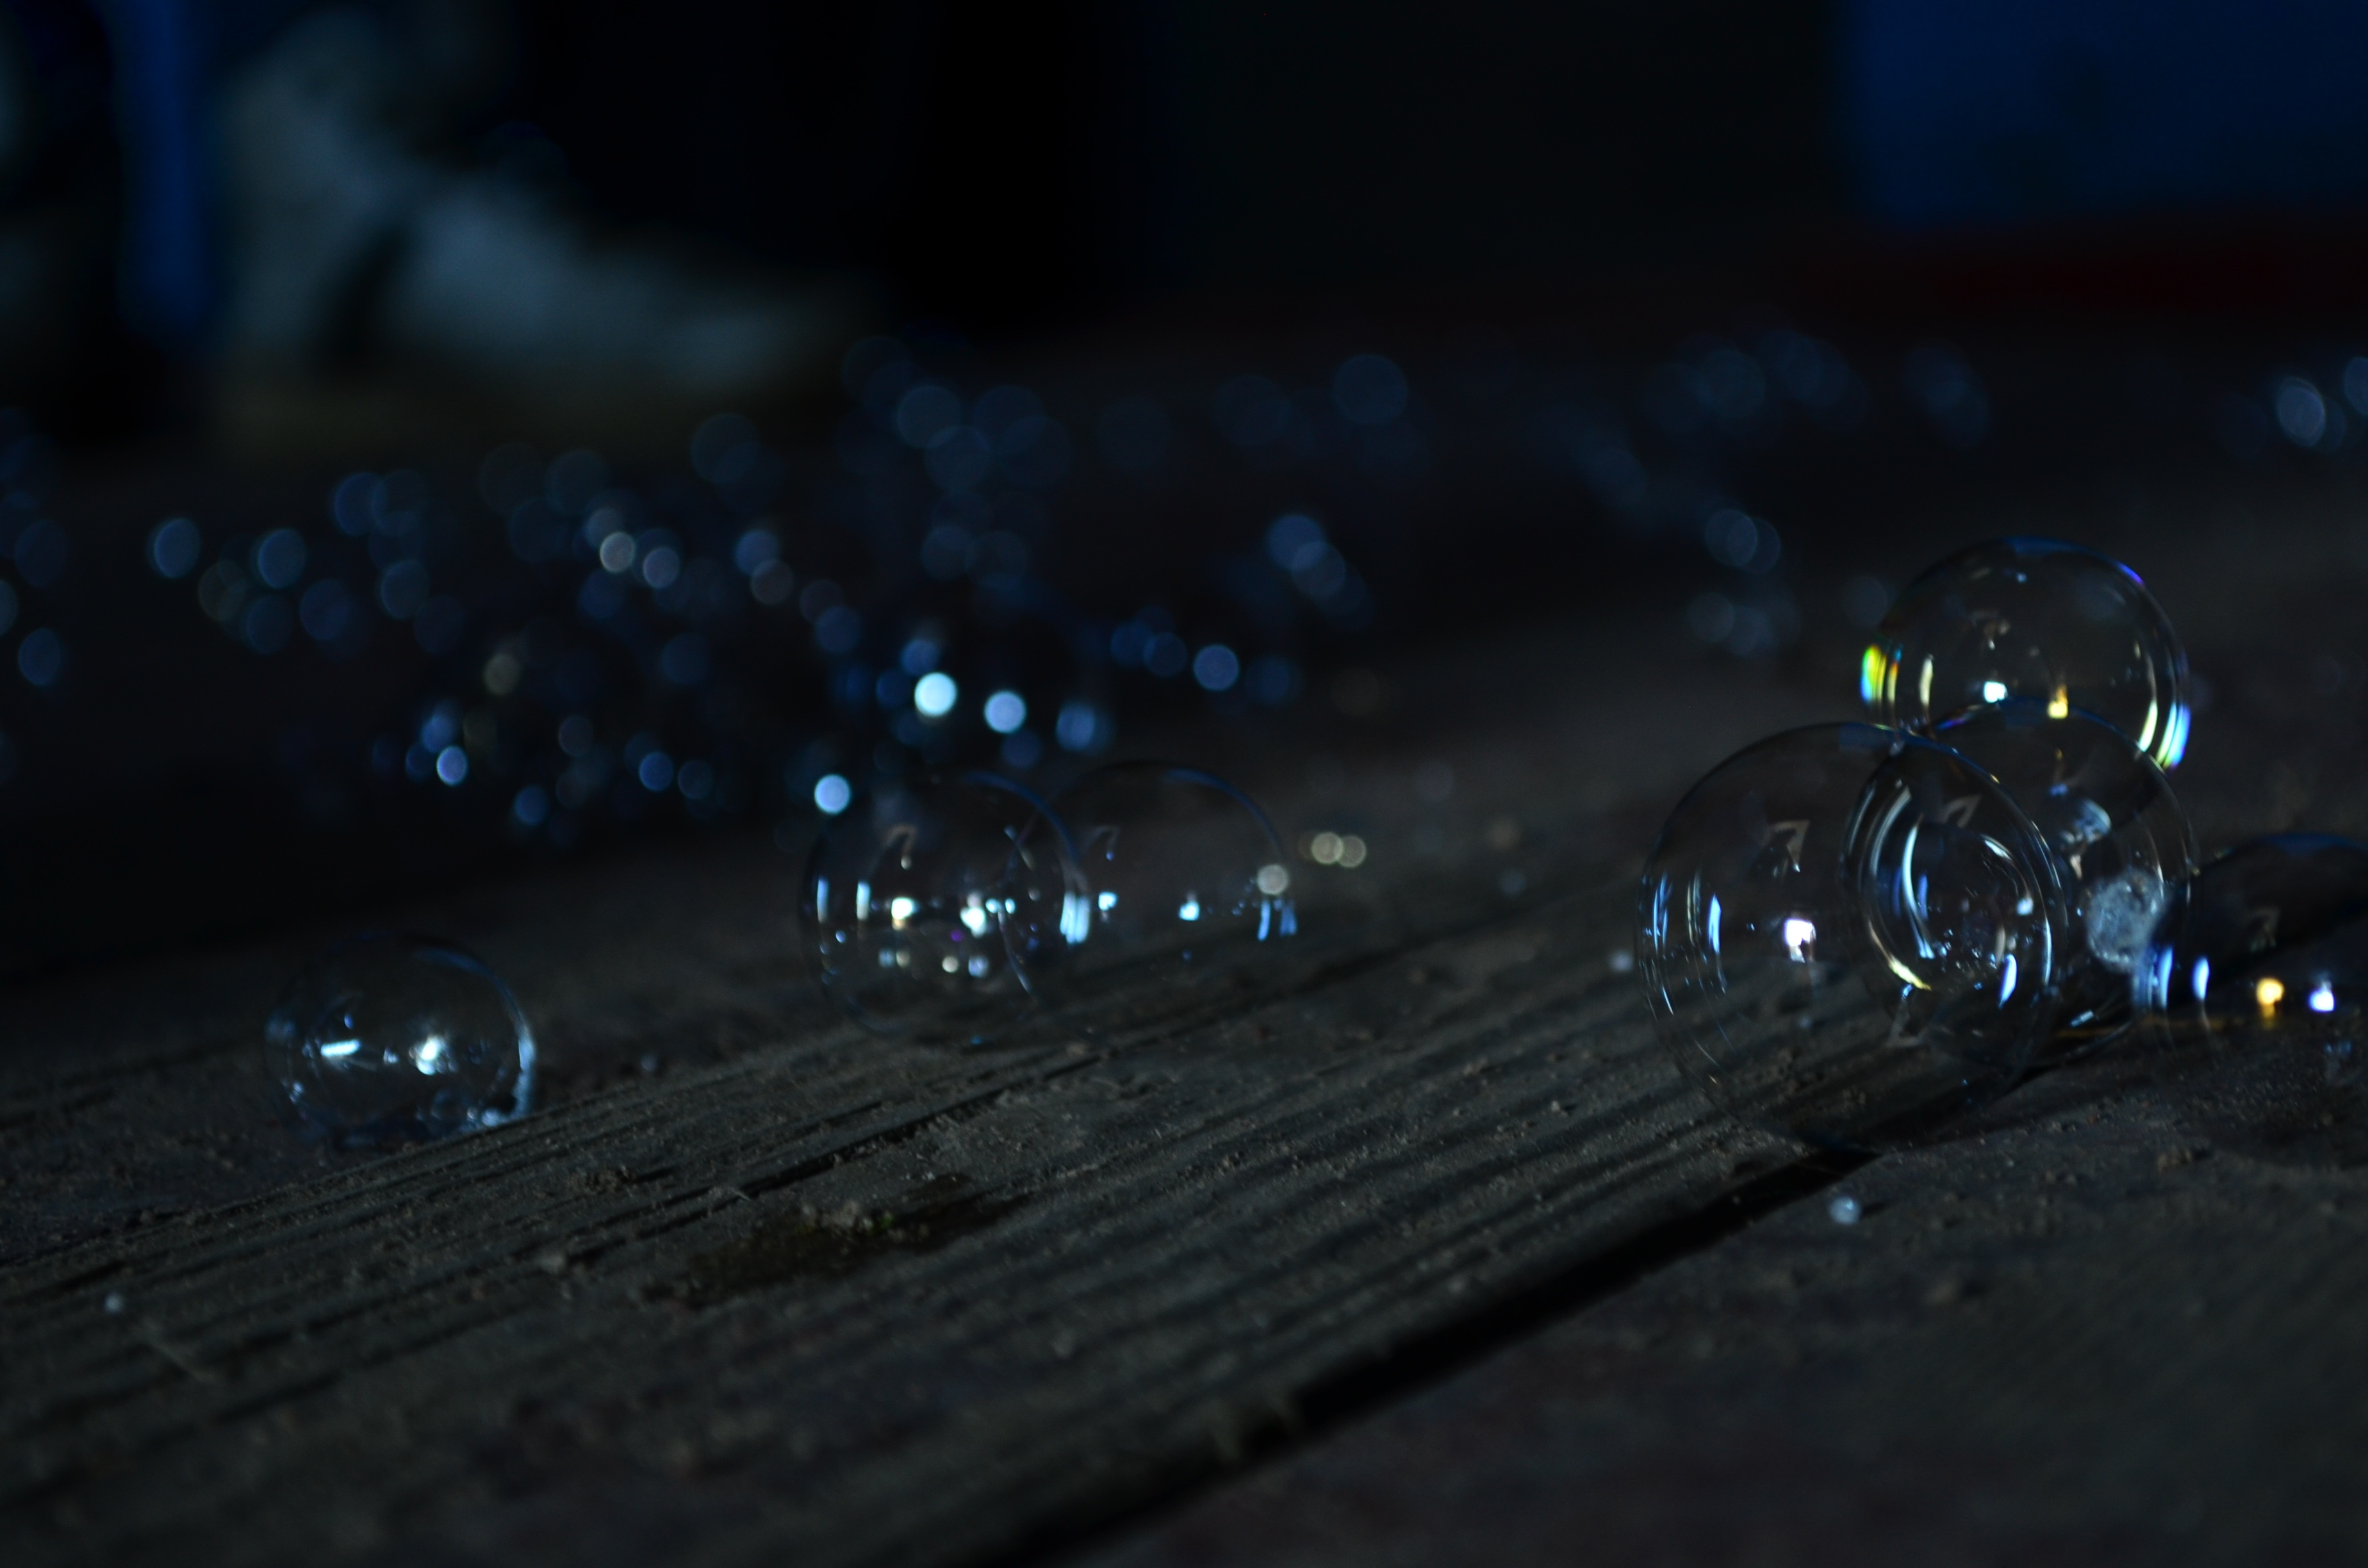
light, board, night, floor, shadow, darkness, blue, closeup, lighting, bubble, surface, transparent, soap, bubbles, brilliant, midnight, hotspot, screenshot, macro photography, computer wallpaper